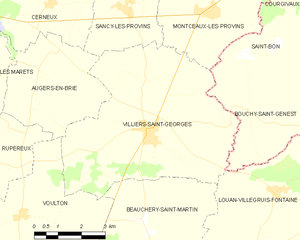
Carte des communes françaises Villiers-Saint-Georges